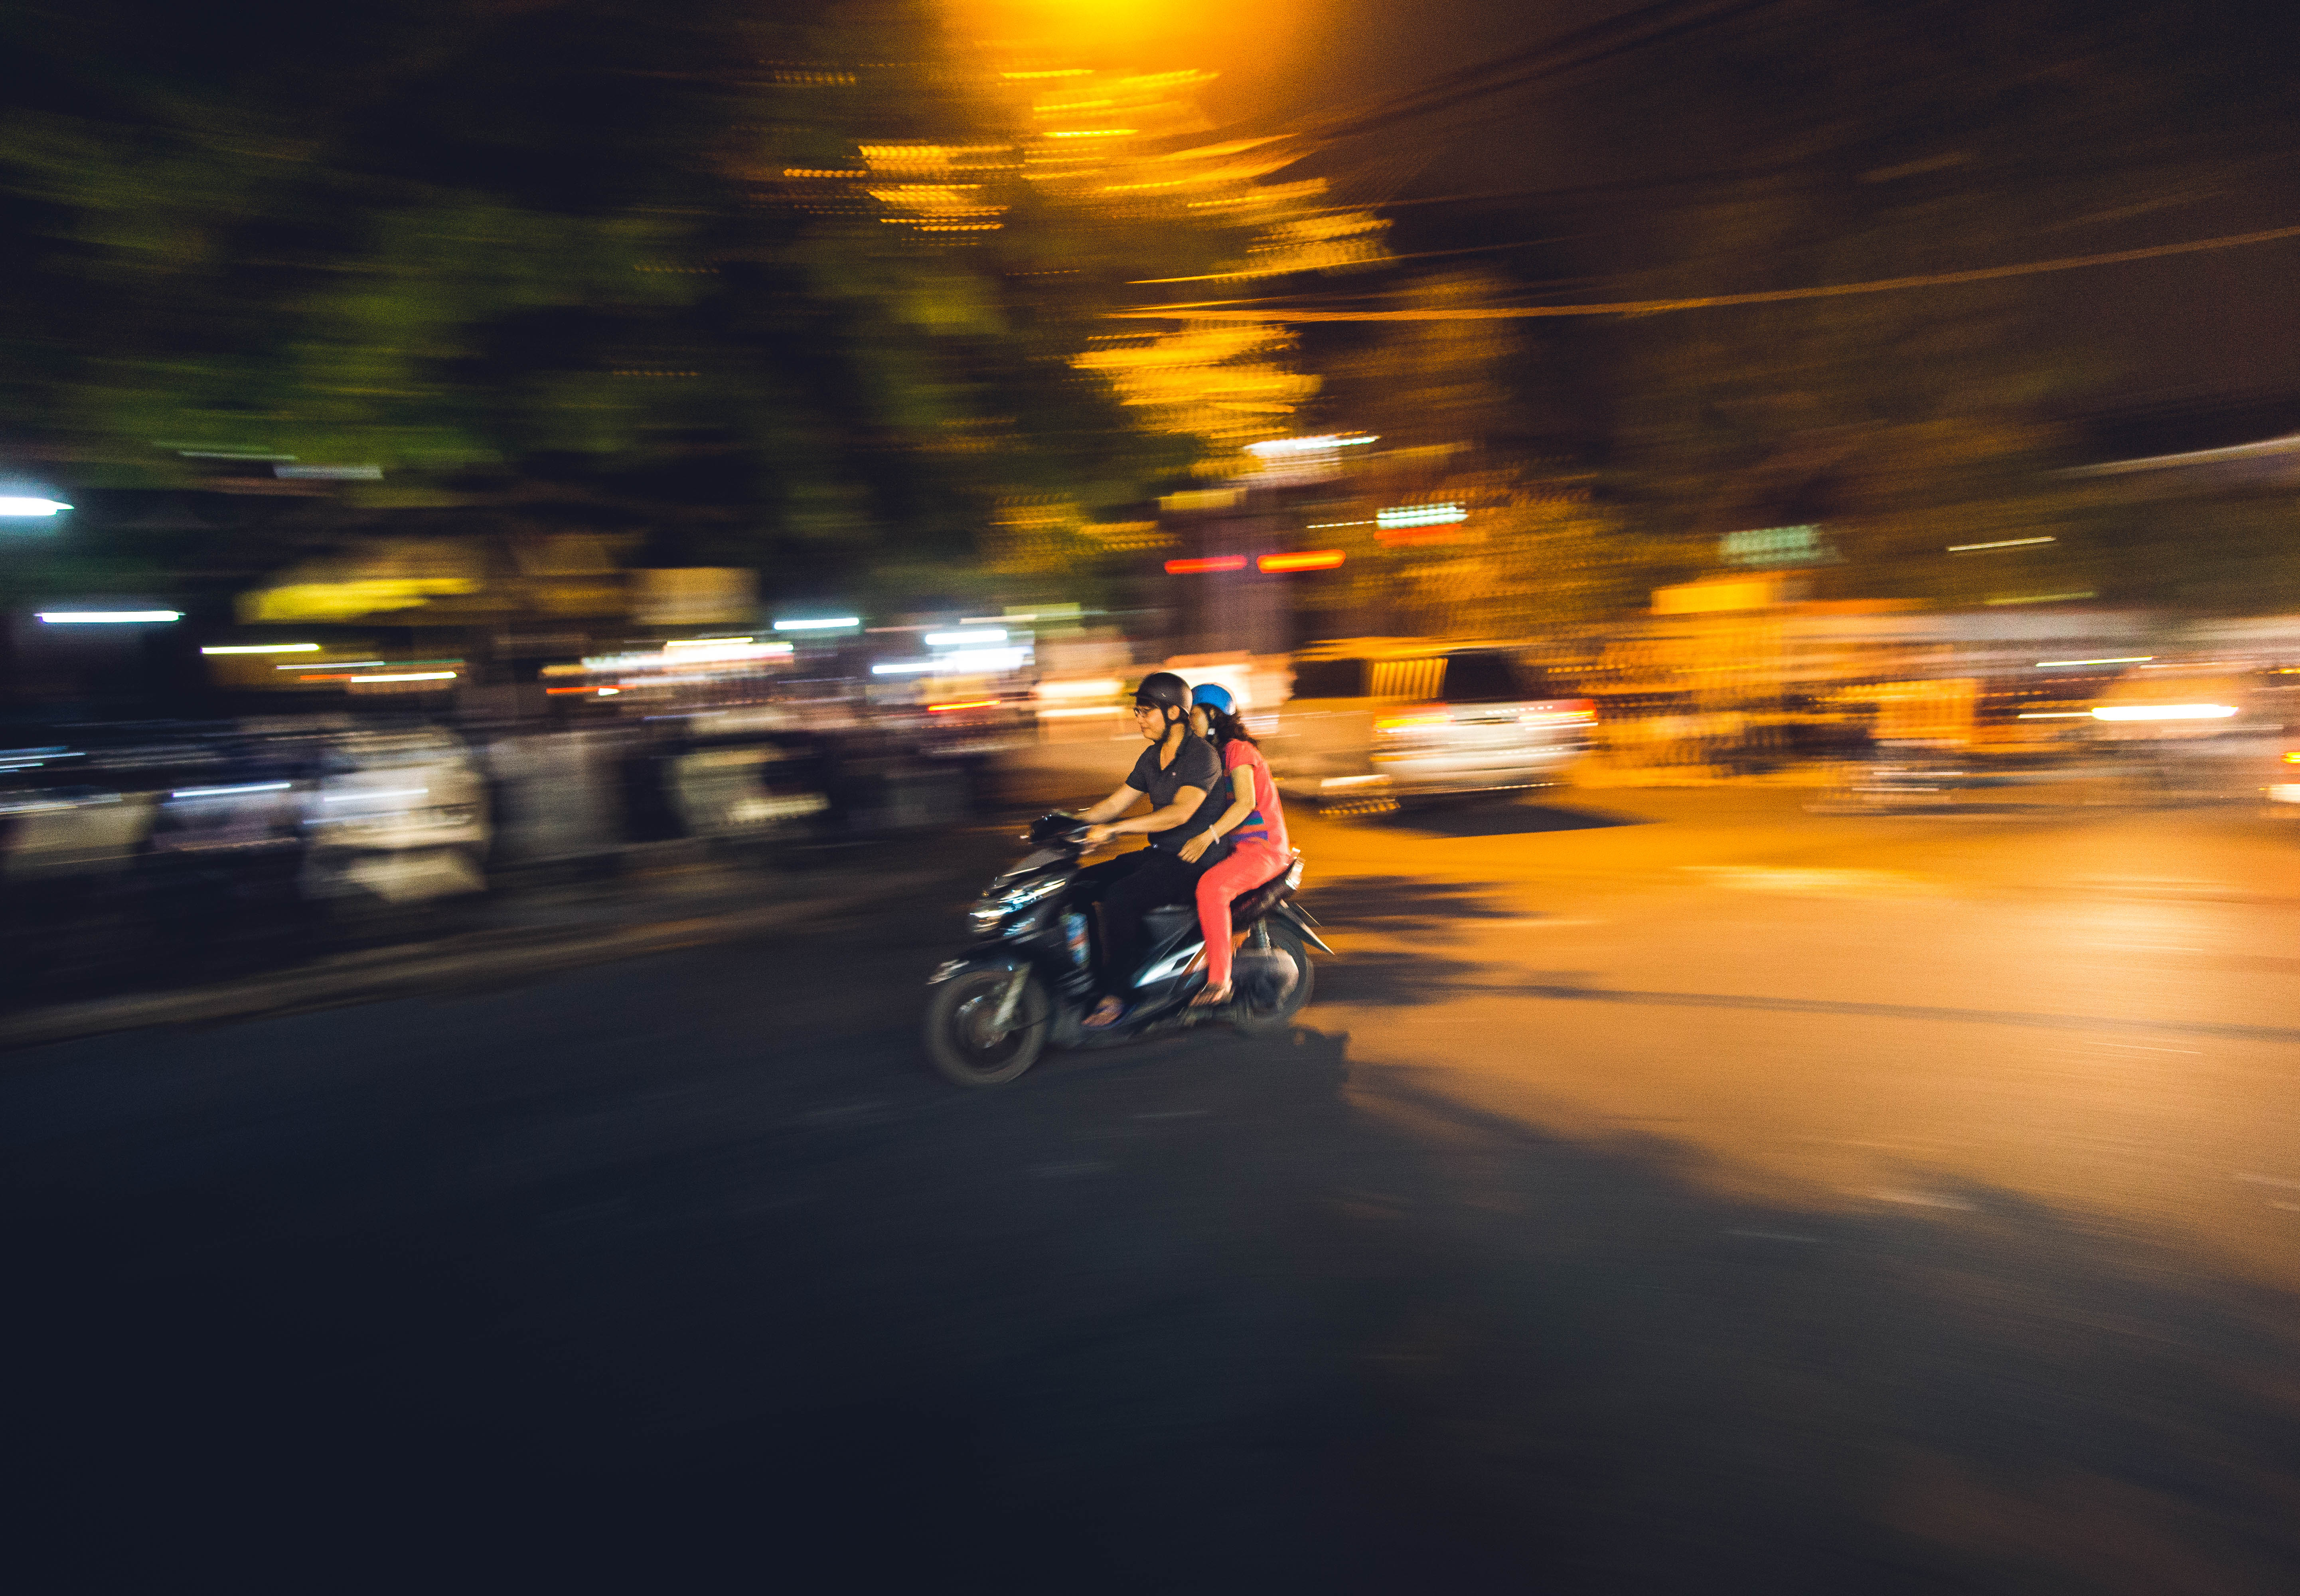
road, night, evening, vehicle, motorcycle